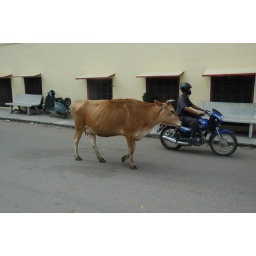
A cow in the road in Jaipur